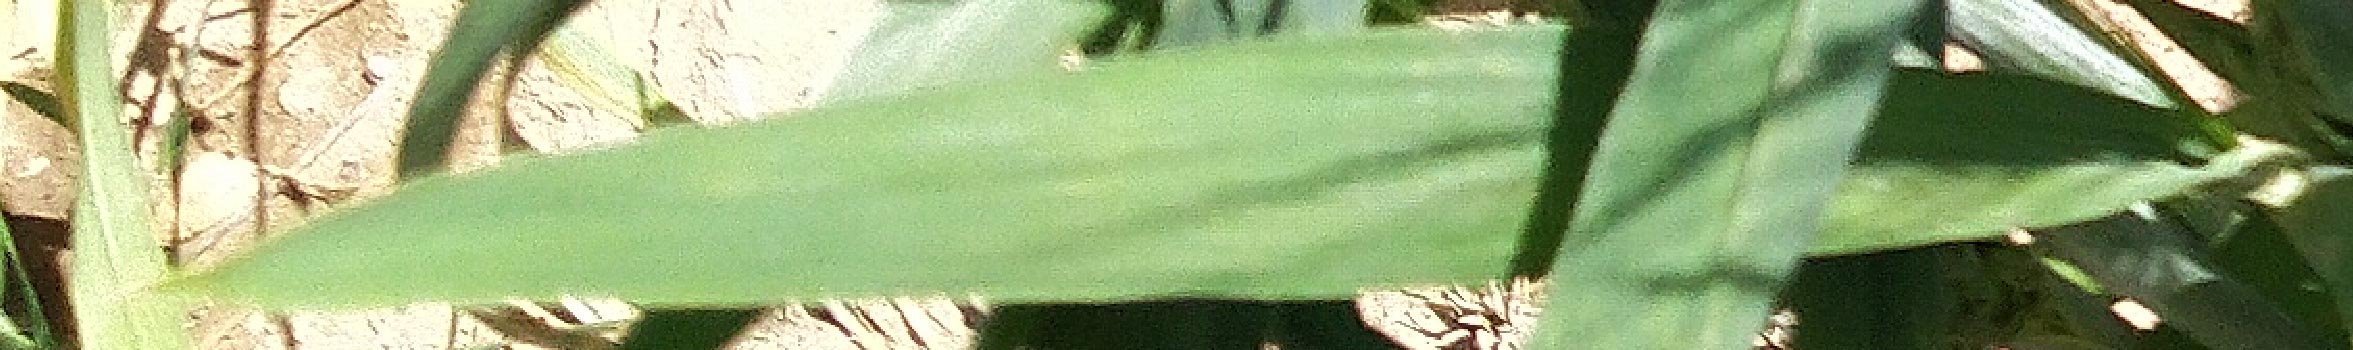
Label: Wheat___Healthy